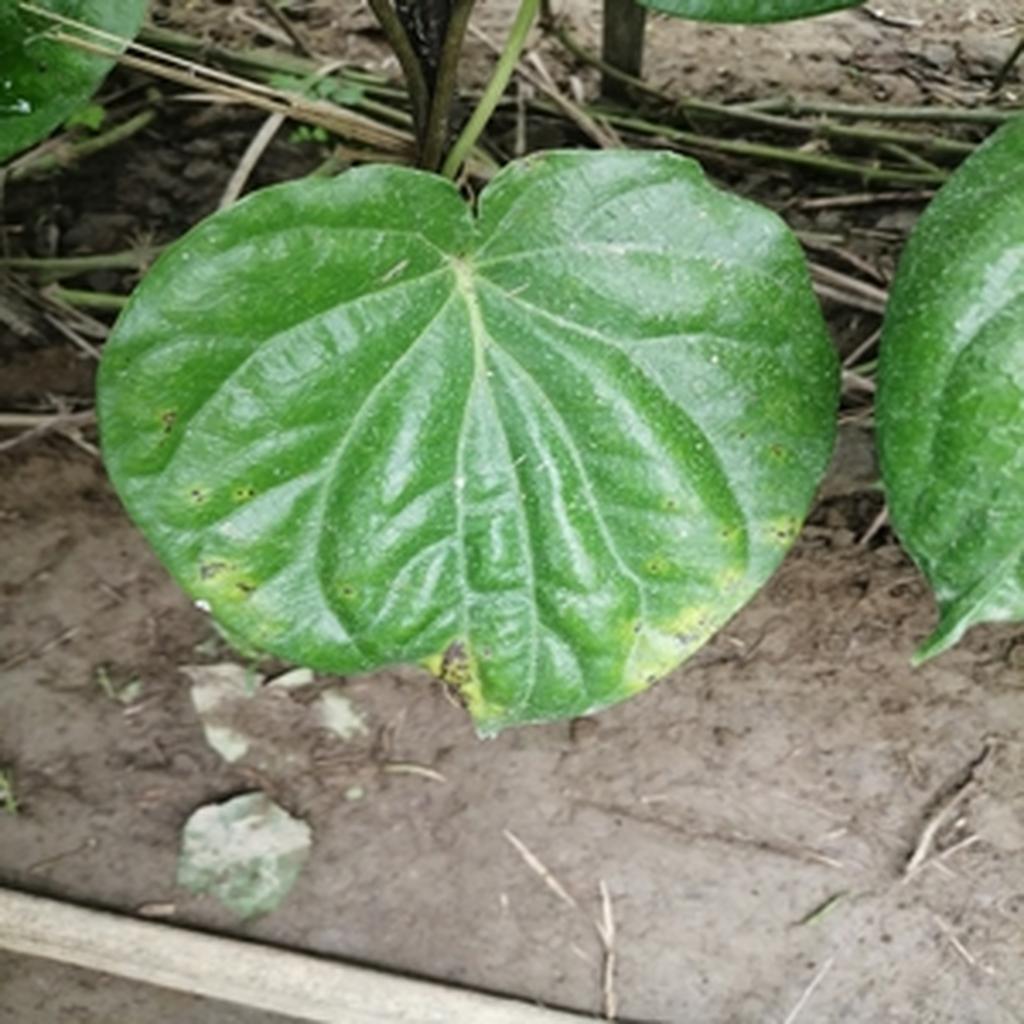
Label: Leaf_Rot